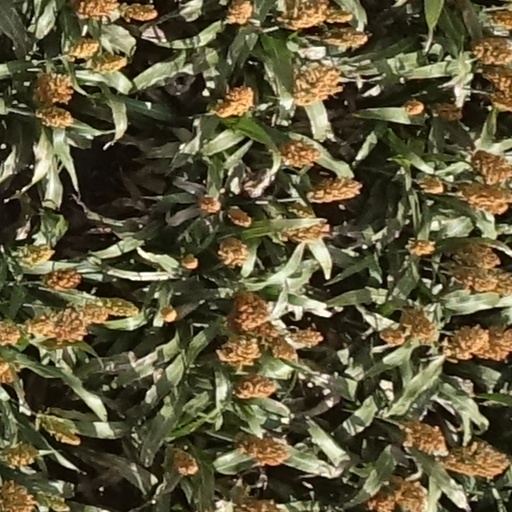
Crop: sorghum